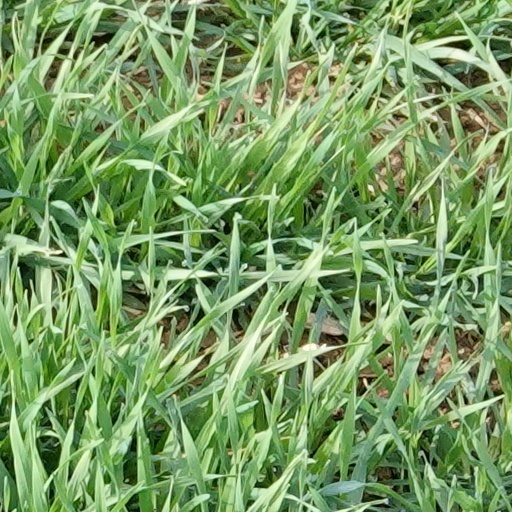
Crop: wheat